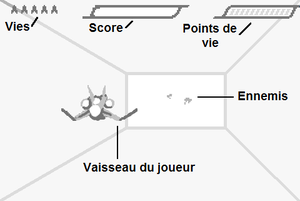
Interface du jeu vidéo Iridion 3D (FR).
Iridion 3D est un jeu vidéo développé par Shin'en et édité par Majesco, sorti en 2001 sur Game Boy Advance. Il s'agit d'un rail shooter et du premier shoot them up sorti sur la console. Initialement prévu sur Game Boy Color, il est finalement développé sur la nouvelle console de Nintendo, ce qui lui permet d'arborer des graphismes en pseudo-3D. Les graphismes et la musique sont considérés comme les points forts du titre. Le jeu s'est bien vendu malgré l'accueil mitigé de son gameplay par la presse spécialisée. Il a donc connu une suite, Iridion II, et représente le premier jeu d'une lignée de shoot them up sur consoles portables développés par Shin'en.